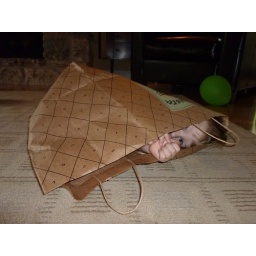
even little boys like to take a rest in a paper bag